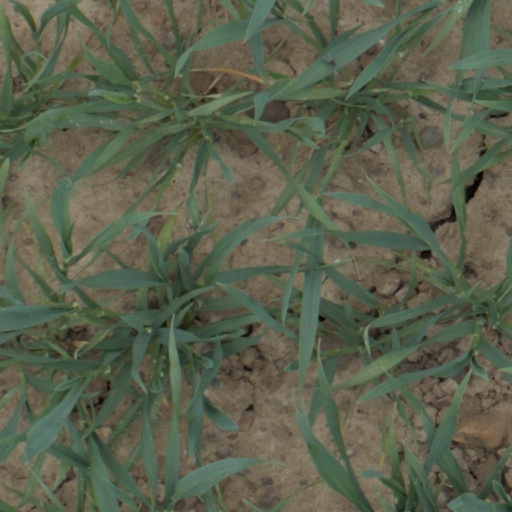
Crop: wheat